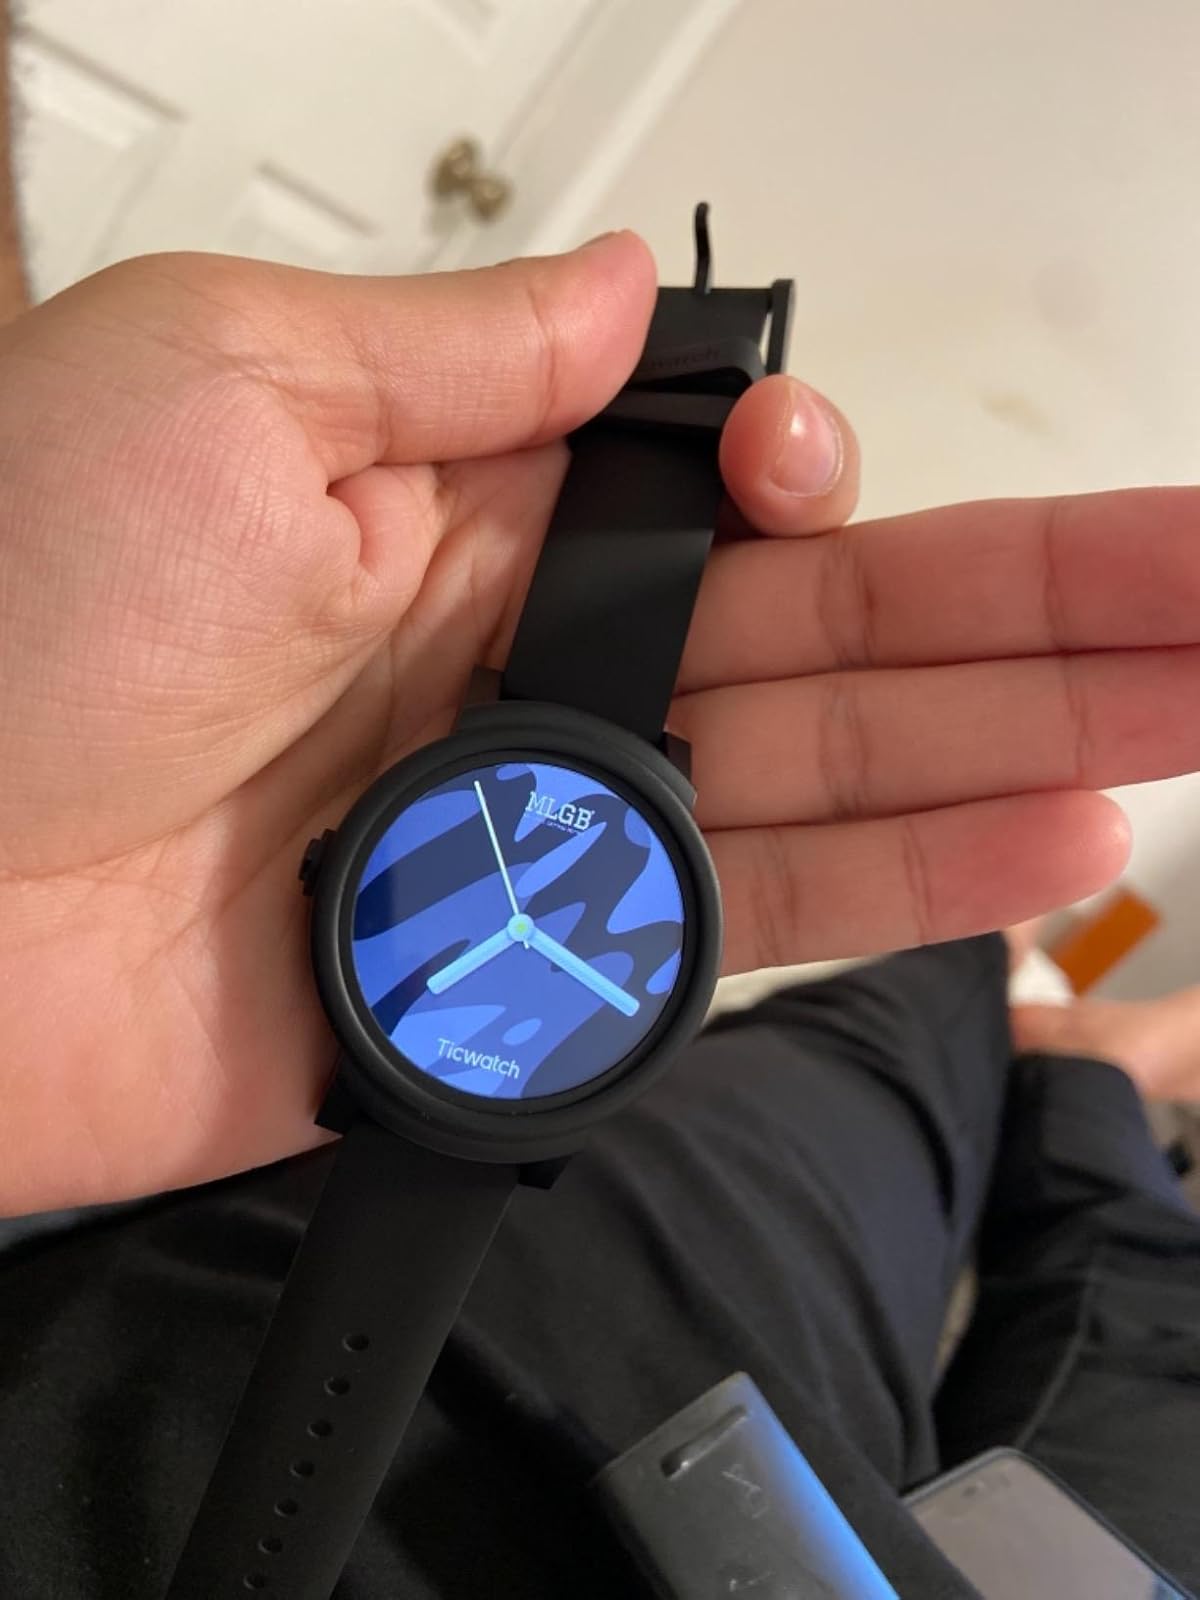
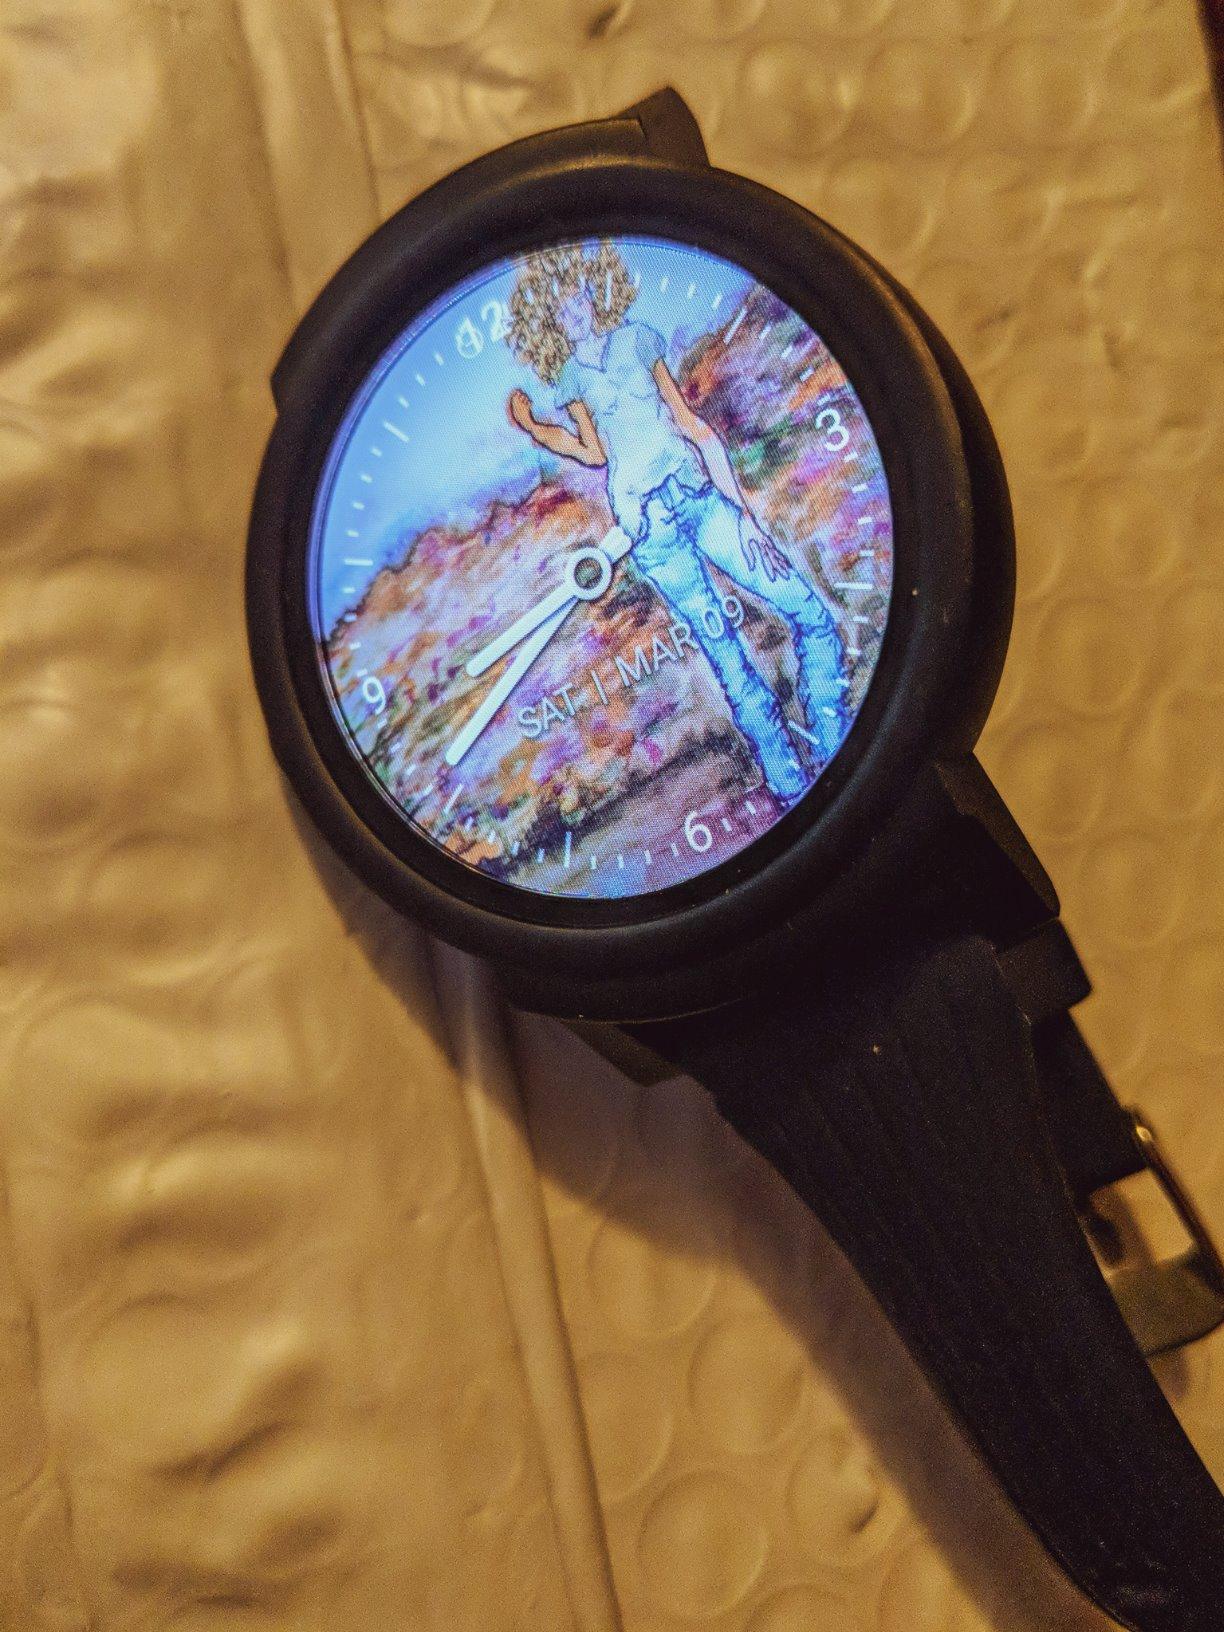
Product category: smartwatch
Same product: yes